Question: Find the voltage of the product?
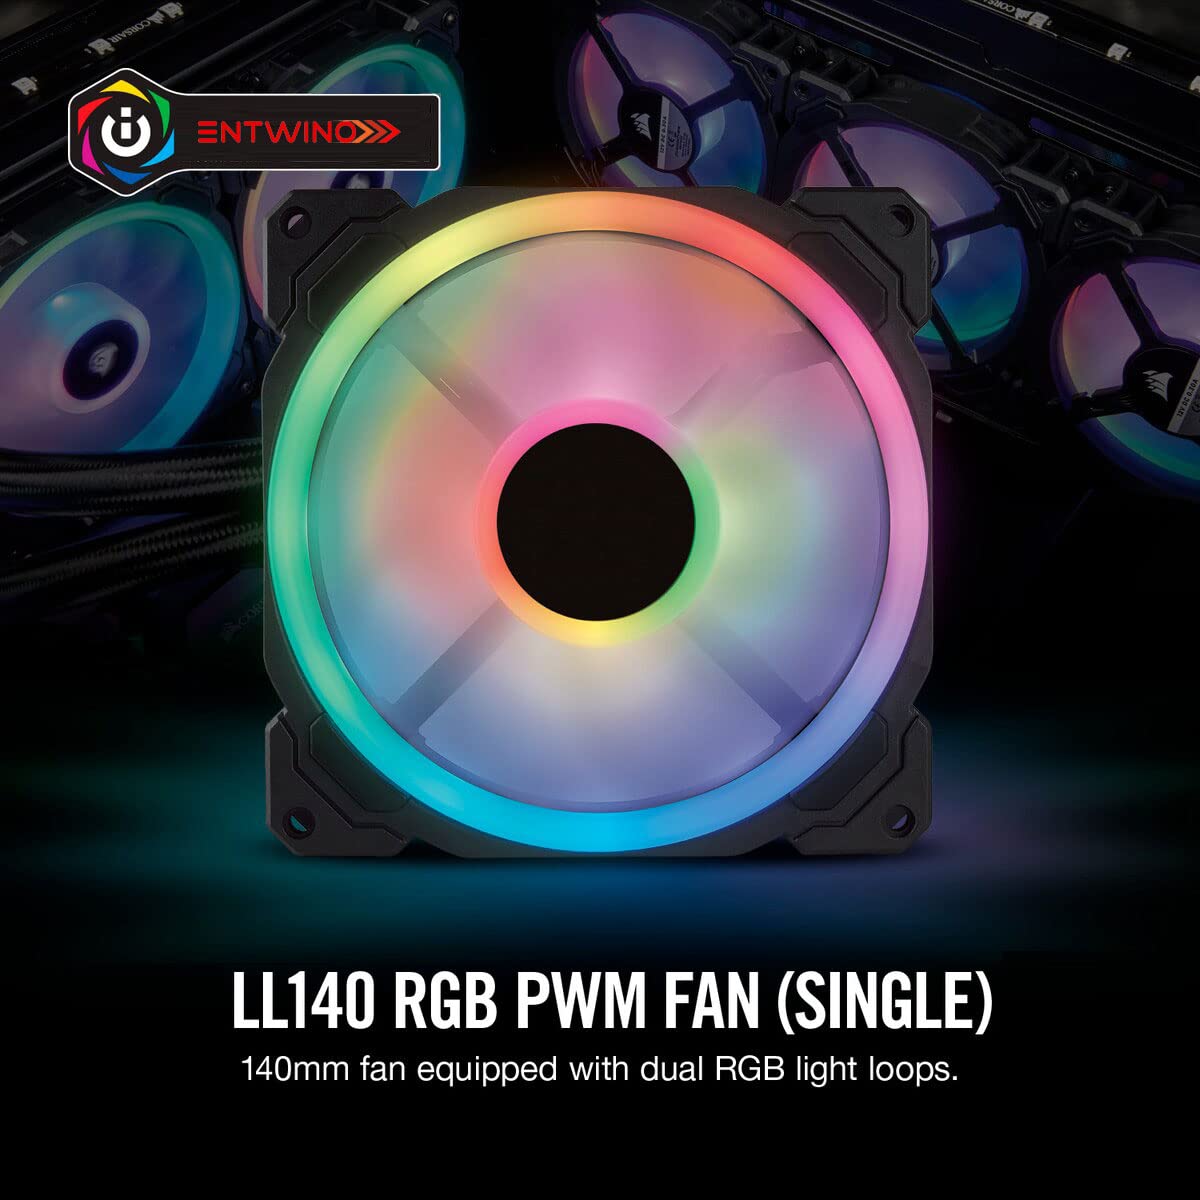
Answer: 12.0 volt